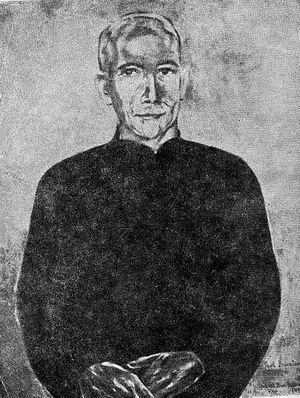
Raphael Hurst, dit Paul Brunton, né à Londres le 21 octobre 1898 et mort à Fribourg le 27 juillet 1981, est un voyageur, philosophe, mystique et écrivain britannique.